Chad Kroeger

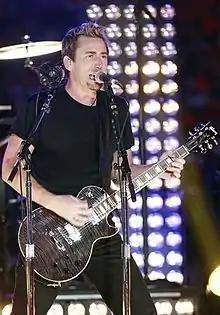
Kroeger performing in 2011

Chad Robert Kroeger (Turton; born November 15, 1974) is a Canadian musician who is best known for being the lead singer, lead guitarist, primary songwriter, and founding member of the rock band Nickelback. In addition to his work with Nickelback, Kroeger has been involved with a variety of collaborations, appearing as a guest musician in several songs and has contributed in both production and songwriting. He has co-written several songs for other artists and films.